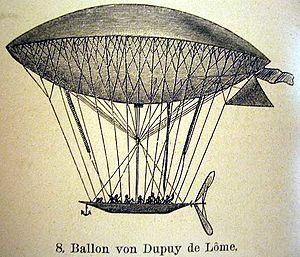
Juillet : départ de l’Expédition austro-hongroise au pôle Nord.
Cette page concerne l'année 1872 du calendrier grégorien.